Román Colón

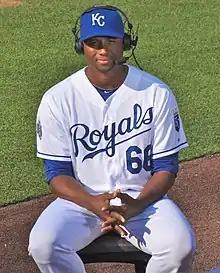
Colón with the Kansas City Royals

Román Benedicto Colón (born August 13, 1979) is a Dominican former professional baseball pitcher. He played in Major League Baseball (MLB) for the Atlanta Braves, Detroit Tigers, and Kansas City Royals. He also played in the KBO League for the Kia Tigers and in the Chinese Professional Baseball League (CPBL) for the Chinatrust Brothers. He is tall and weighs , and bats and throws right-handed.